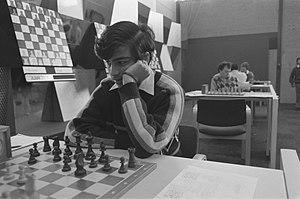
Dans ce nom indien, Viswanathan est le nom du père et Anand est le nom personnel.